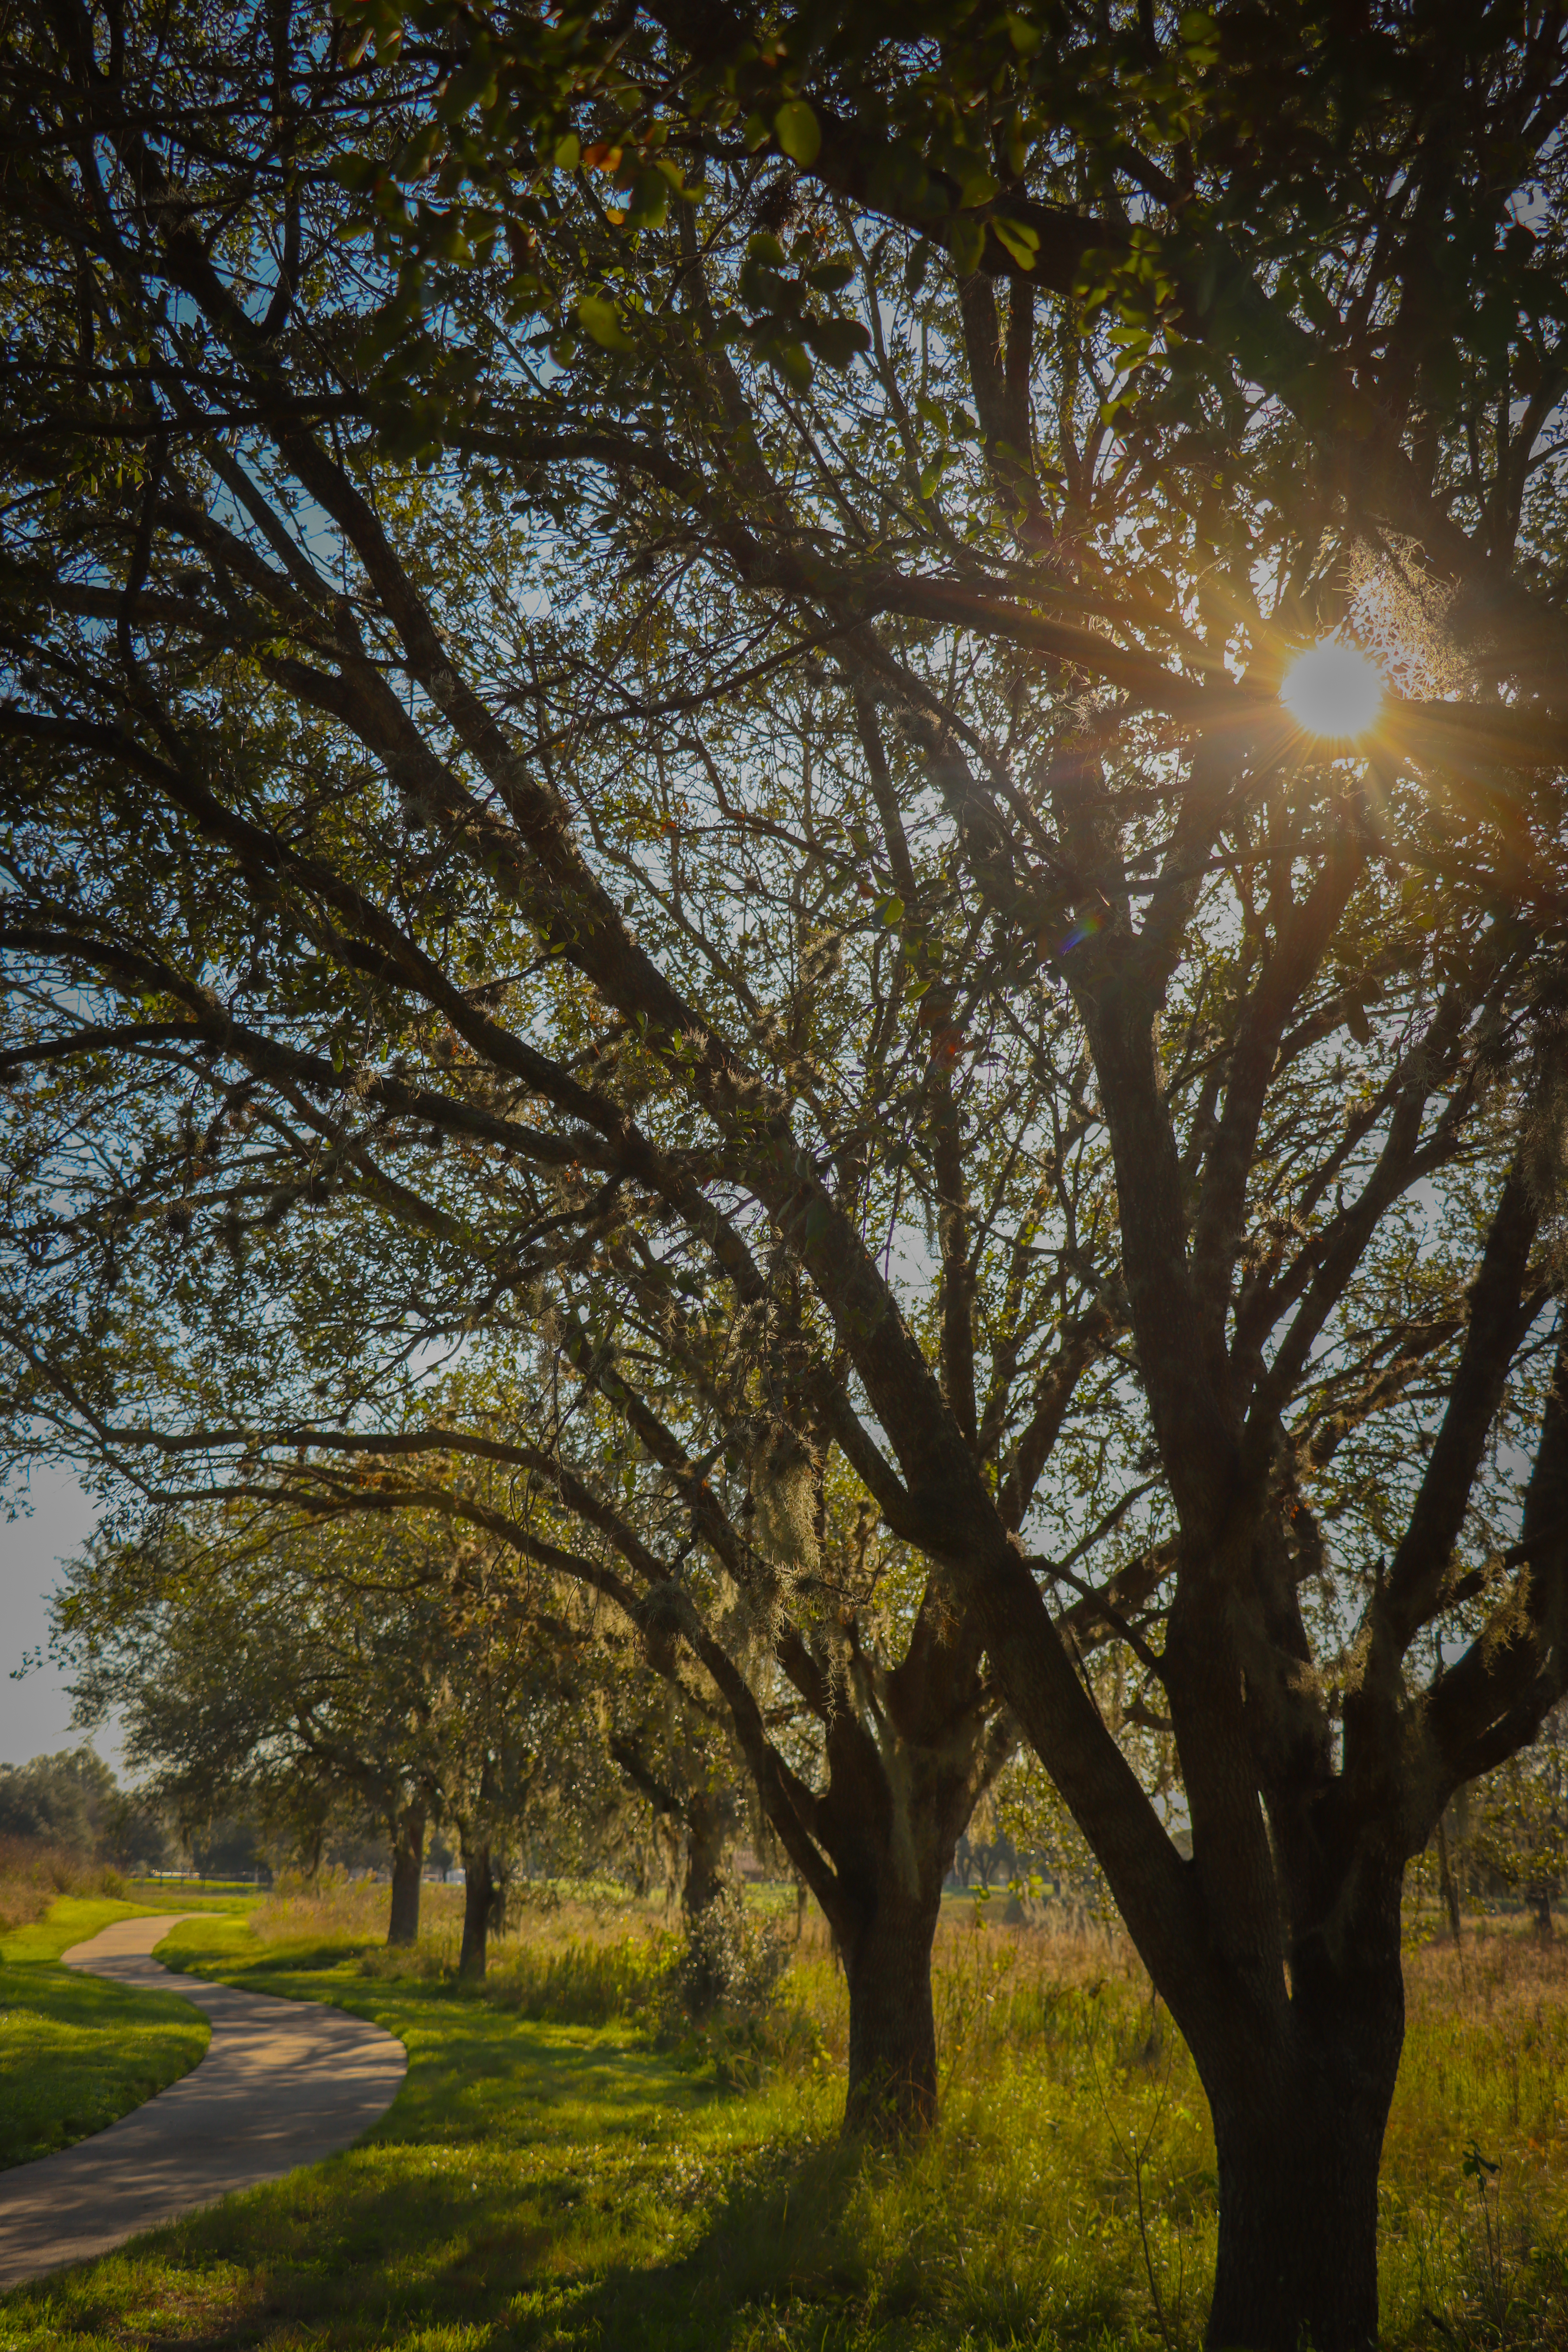
tree, plant, atmosphere, sky, natural landscape, natural environment, twig, branch, People in nature, shade, wood, trunk, vegetation, deciduous, grass, atmospheric phenomenon, landscape, woody plant, Tints and shades, forest, woodland, grassland, sunrise, grove, temperate broadleaf and mixed forest, evening, wilderness, shadow, nature reserve, backlighting, lens flare, heat, sunset, plant stem, autumn, pasture, Northern hardwood forest, dusk, mist, horizon, field, astronomical object, sun